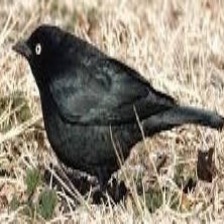
Species: BREWERS BLACKBIRD
Scientific name: EUPHAGUS CYANOCEPHALUS